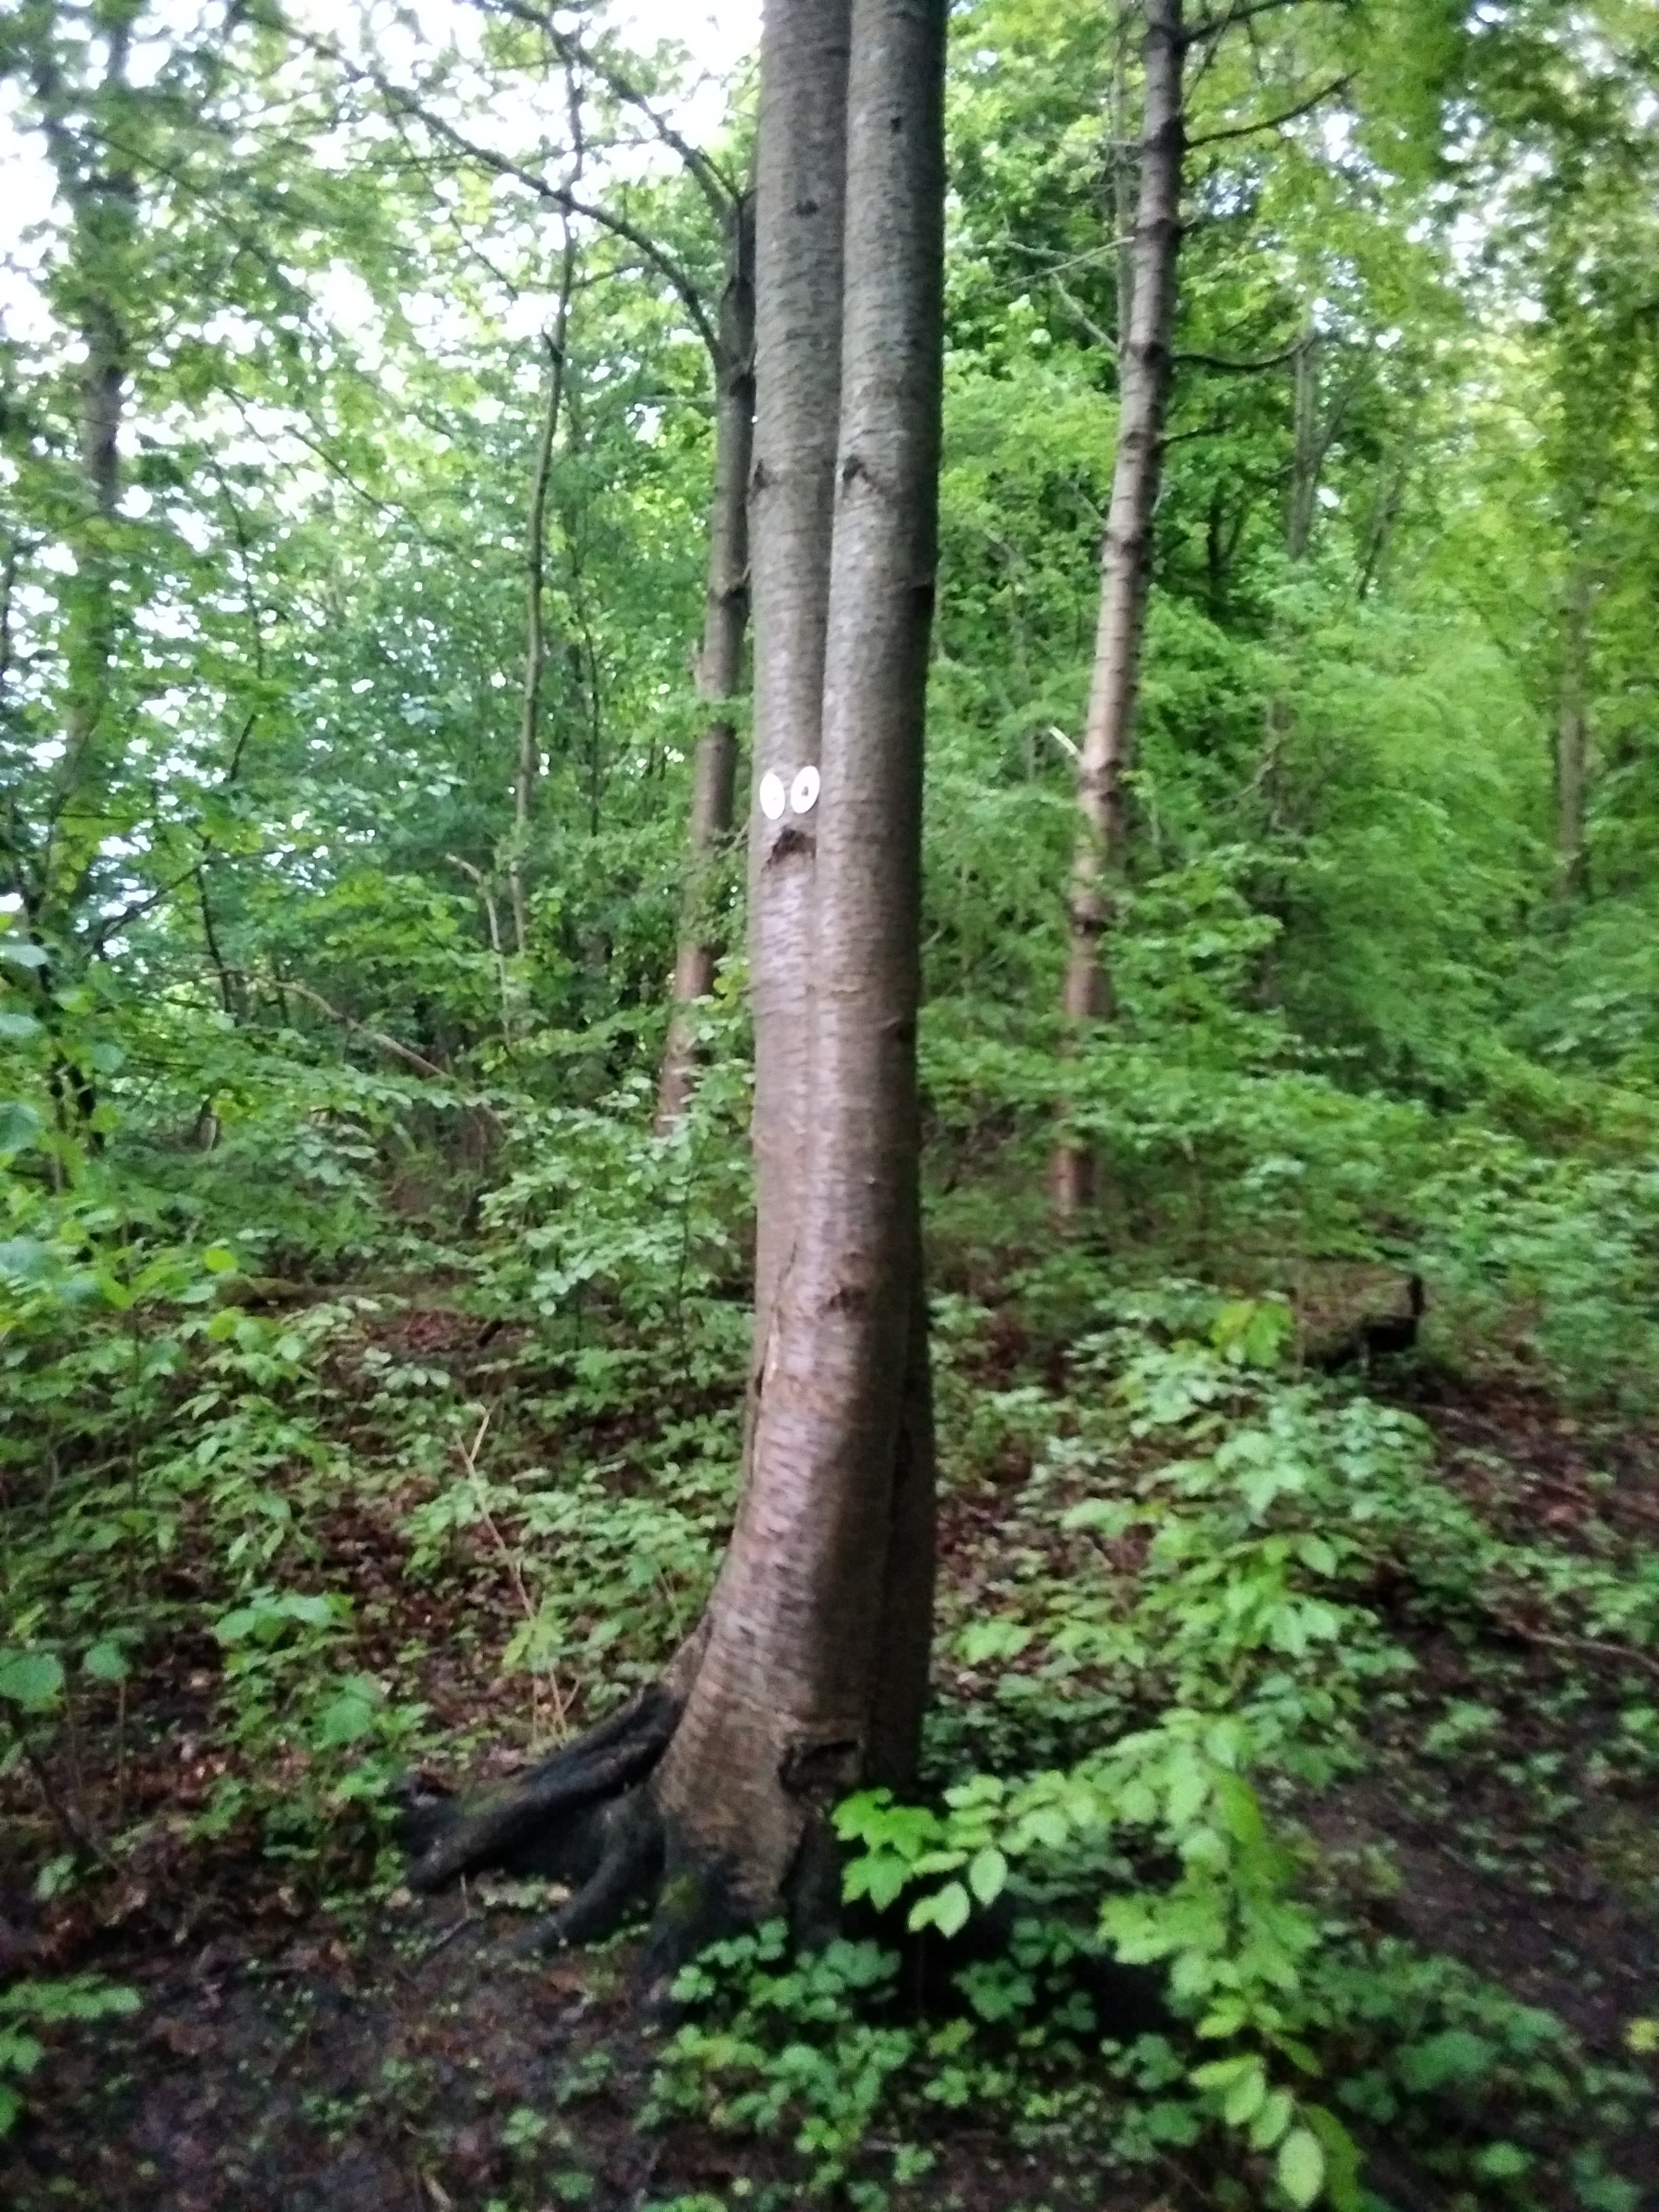
trees, eyes, playground, forest, peace, plant, tree, natural landscape, wood, terrestrial plant, trunk, landscape, groundcover, deciduous, grass, temperate broadleaf and mixed forest, spruce fir forest, grove, riparian forest, path, trail, woodland, vascular plant, Northern hardwood forest, tropical and subtropical coniferous forests, temperate coniferous forest, jungle, soil, sky, old growth forest, valdivian temperate rain forest, wildlife, plant stem, rainforest, conifer